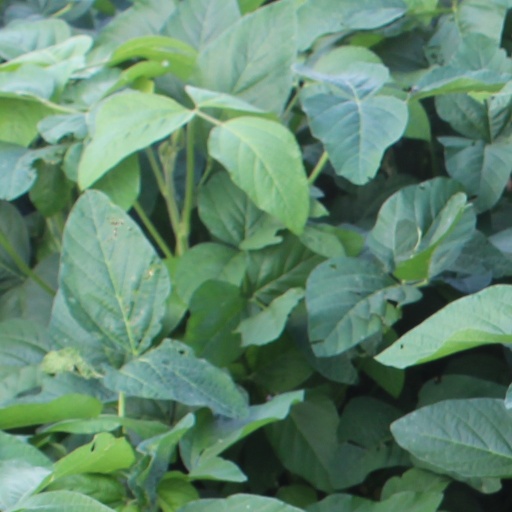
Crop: soybean